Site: brandenburg
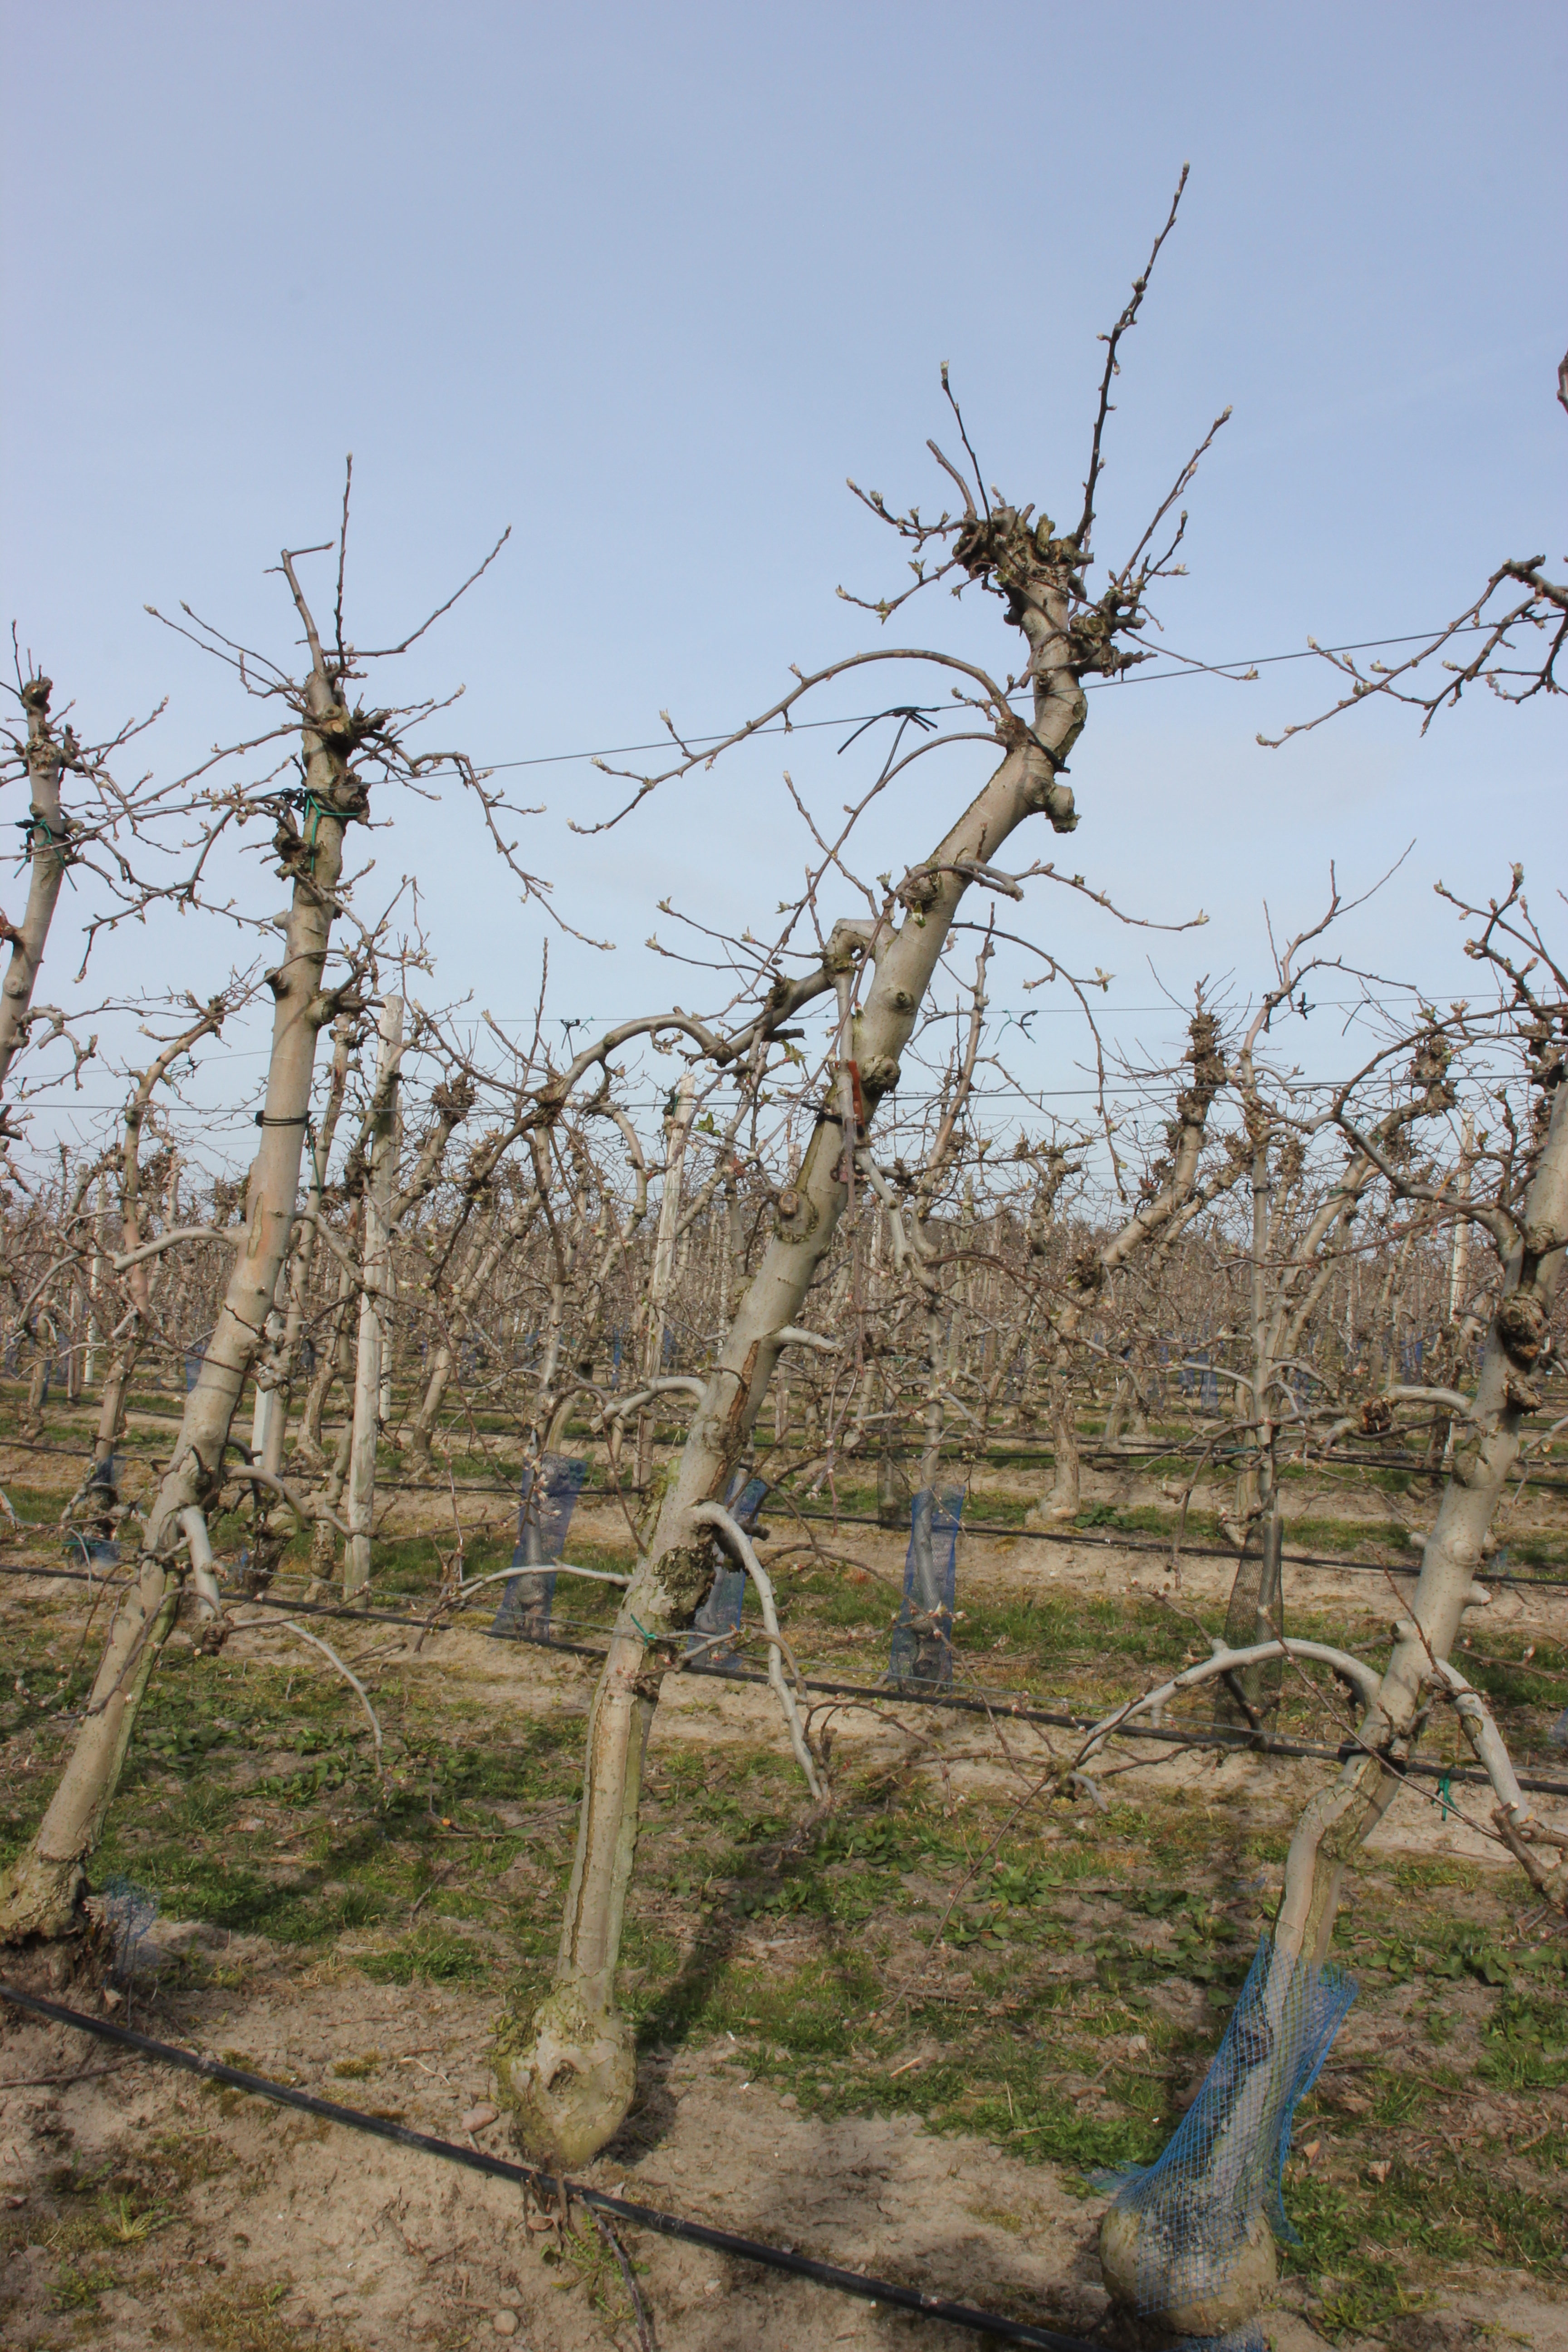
Growth stage (BBCH 54): Inflorescence emergence